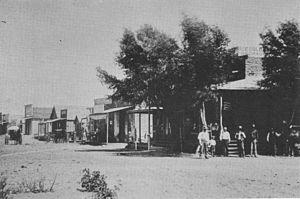
Fairbank est une ville fantôme dans le comté de Cochise dans la partie sud-est de l'État américain de l'Arizona.